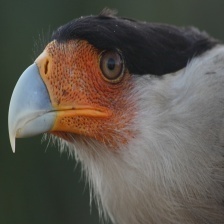
Species: CRESTED CARACARA
Scientific name: CARACARA CHERIWAY